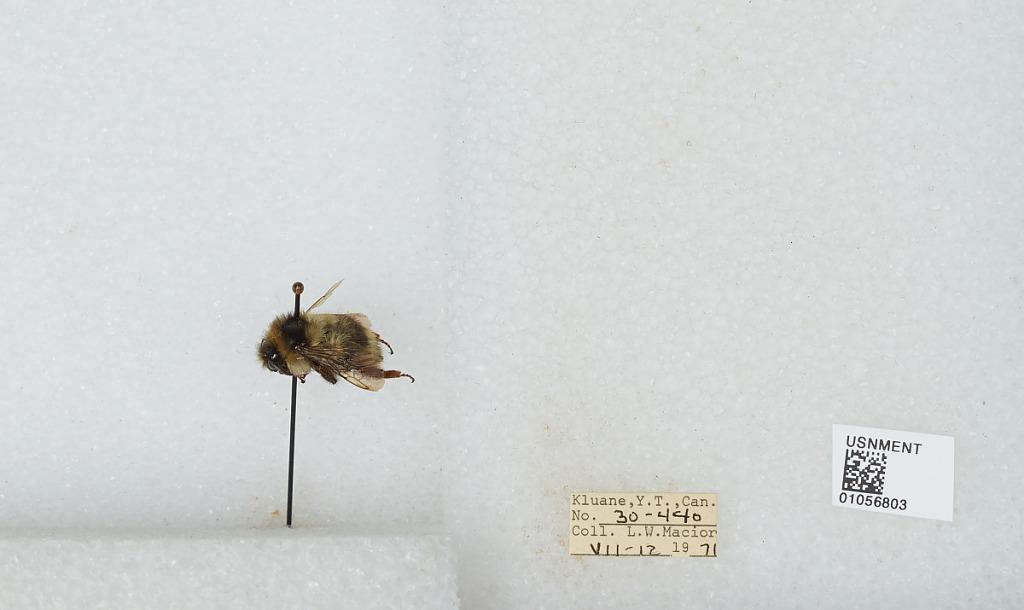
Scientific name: Bombus bifarius nearcticus
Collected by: L. Macior
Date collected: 1971-7-12
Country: Canada
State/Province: Yukon Territory
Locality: Kluane
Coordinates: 60.75, -139.5